Question: Please indicate a possible affordance area of the grater that can be used for grating.
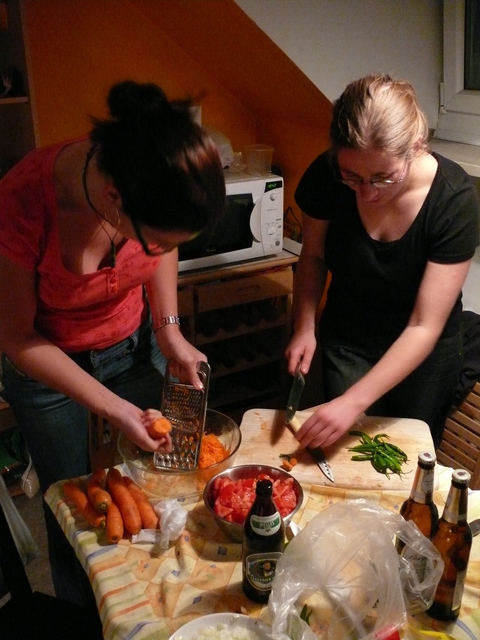
Answer: [150.423, 361.128, 209.691, 472.347]